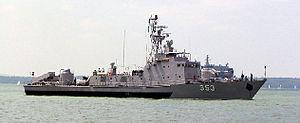
Les Forces navales algériennes, est le corps de marine de guerre de l'armée algérienne. Sa création remonte à l'indépendance de l'Algérie en 1962.
Les corvettes de la classe Djebel Chenoua sont des navires de conception et de montage algériens, développées dans les chantiers navals de Mers el-Kébir près d'Oran. Les 3 unités sont spécialisées dans la lutte anti-navire et dans les opérations Recherche et sauvetage.
ECRN acronyme de l'Établissement de construction et de réparation navale, est une entreprise algérienne spécialisée dans l'industrie navale de défense et civile.
L’El Kirch est une corvette lance-missile de la marine algérienne de la classe Djebel Chenoua.